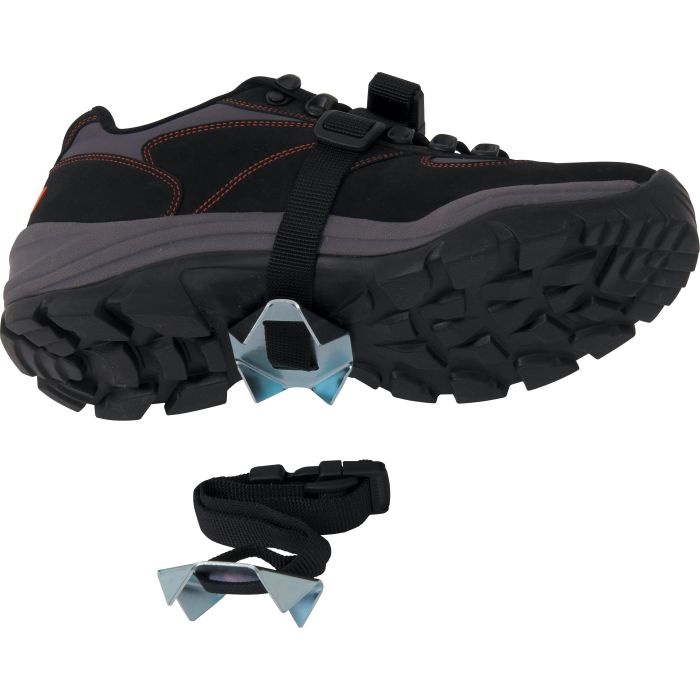
LIBERTY MOUNTAIN SLIDE STOPPER CLEATS
Simple, economical, universal traction device. Quickly attaches to any footwear via a rugged nylon strap and quick release buckle. Sizing: one size fits all (Women's 6- Men's 13) Cleat design: 4 x 1/2" in triangular cleats
Brand: Liberty Mountain
Category: Sporting Goods > Outdoor Recreation > Winter Sports & Activities > Skiing & Snowboarding > Ski Bindings